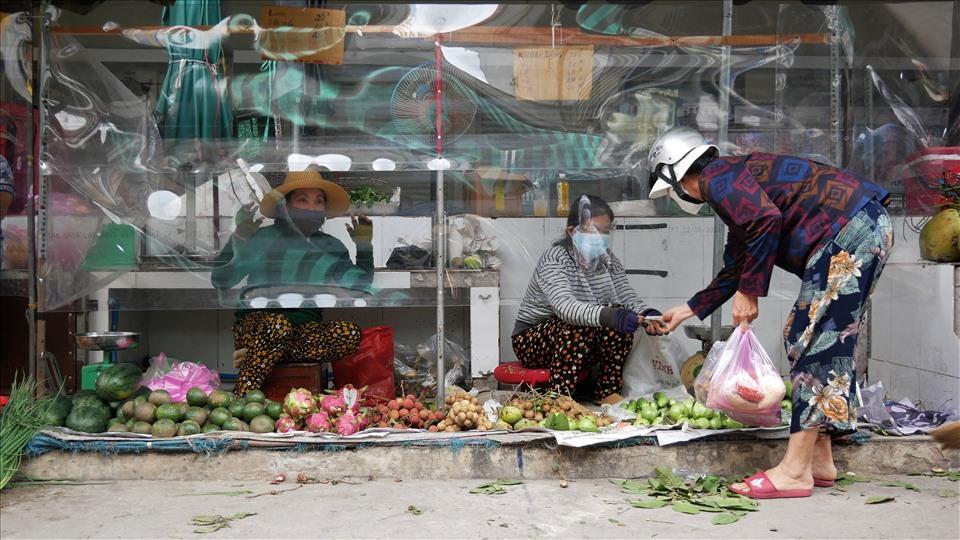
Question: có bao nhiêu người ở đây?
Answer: có ba người